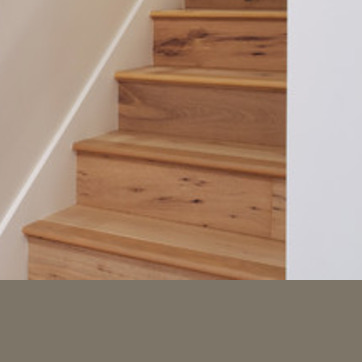
Material: wood